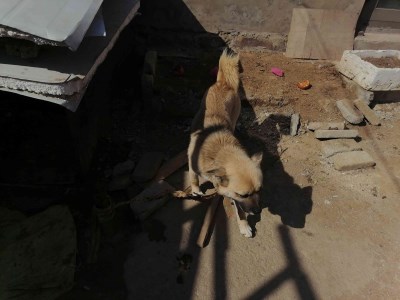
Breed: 3336-n000121-chinese_rural_dog